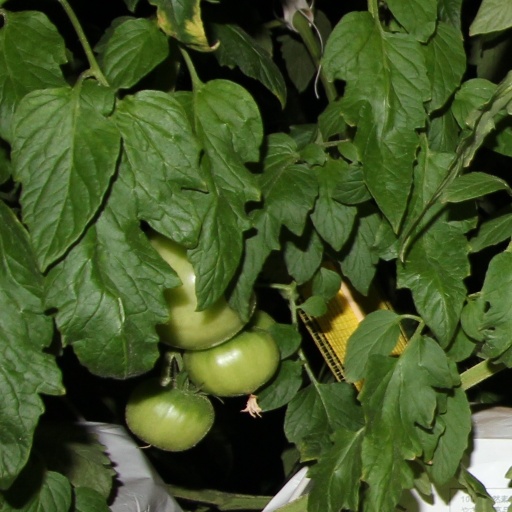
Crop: tomato